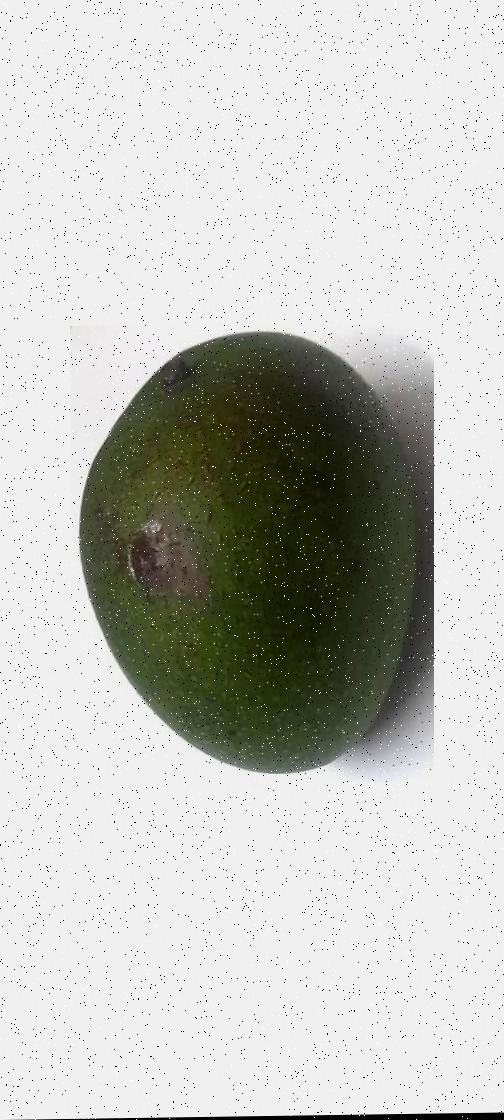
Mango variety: Ashshina Zhinuk